Henry Perlee Parker

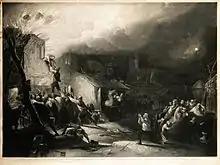
"Providential Deliverance of John Wesley when a Child from Fire at Epworth Rectory" mezzotint print by S.W. Reynolds after H.P. Parker., 1840

With debts from the Northern Academy affair outstanding and a large family to support, Parker resorted to further self-publicity. "Critiques on Paintings by H.P. Parker" was published by Parker in 1835. It is a compendium of newspaper reviews of 67 of Parker’s paintings and 48 portraits. It includes ‘slight etchings’ to serve as an aide-memoire or an introduction to the compositions. With eighteen oil paintings unsold, Parker explains his hope that the book will interest new patronage as ‘many of his early patrons [have been] removed by death and other circumstances.’